Cyclone Amara

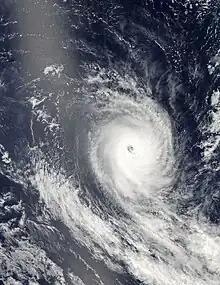
Cyclone Amara on December 21, along with Réunion and Mauritius

Intense Tropical Cyclone Amara was a very strong tropical cyclone which brought stormy conditions to Rodrigues in December 2013. Amara was the first named storm in the southwest Indian Ocean during the later half of 2013, and developed from a disturbance within the monsoon trough on December 15. The following day, the system attained tropical depression status. Despite its ill-defined organization, the depression was able to continue strengthening, reaching moderate tropical storm status on December 16 as it tracked southwest. Situated in a favorable atmospheric environment, a period of rapid intensification ensued after Amara reached tropical cyclone status on December 18. After fluctuating in strength, the cyclone peaked with maximum sustained winds of 205 km/h (125 mph) and a minimum barometric pressure of 935 mbar (hPa; 27.61 inHg) on December 21, making it an intense tropical cyclone based on the intensity scale utilized by Météo-France. Shortly after, wind shear increased as Amara tracked southeast, resulting in a weakening phase. The shearing effects caused the cyclone to rapidly decay, and by December 23, Amara degenerated into a remnant low.